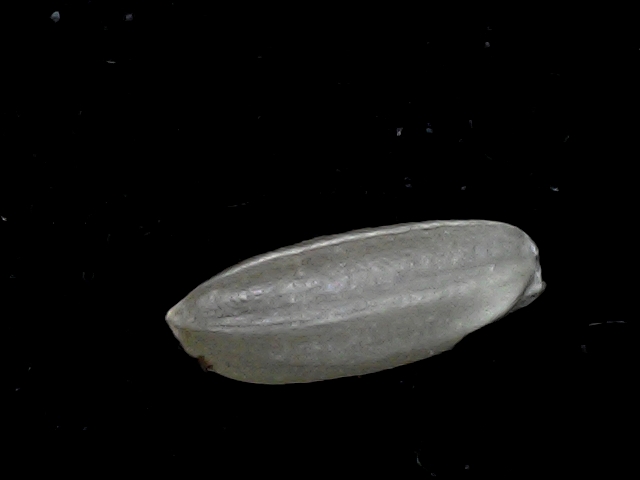
Rice variety: BD39